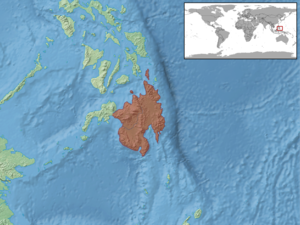
Draco cyanopterus est une espèce de sauriens de la famille des Agamidae.